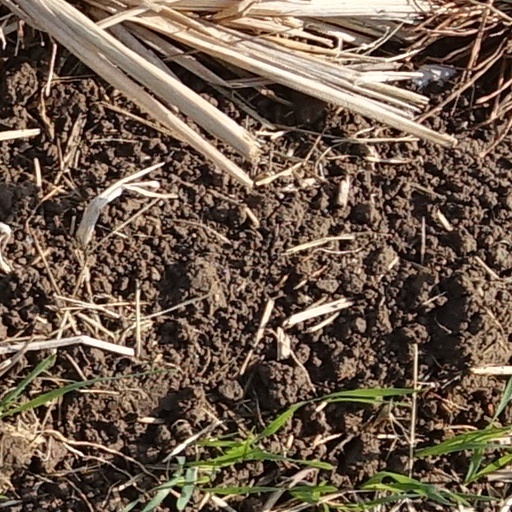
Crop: wheat